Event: Nepal Earthquake
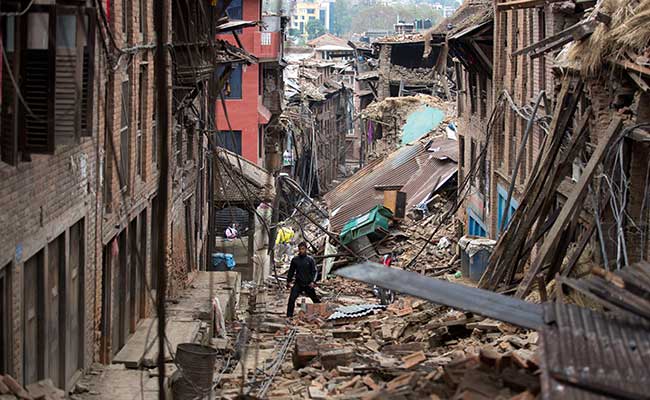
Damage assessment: damage